Manchester city centre

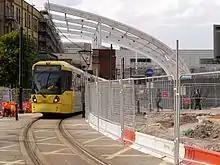
Construction continues on Victoria station and 2CC as a tram departs the station in 2014.

Chinatown is an area to the south of Piccadilly Gardens with many oriental restaurants and other facilities of a far eastern character. It is the second largest Chinatown in the United Kingdom and the third largest in Europe. The first settlers to arrive in the city came in the early 20th century; according to the BBC, "Many arrived alone and were engaged in what was seen as the traditional trade of laundries." Manchester's first Chinese restaurant, Ping Hong, opened on Mosley Street in 1948, on the eve of a Chinese immigration wave that would commence during the 1950s. Manchester did not have a significant Chinese population, reaching only about 2,000. However, after World War II, there were severe labour shortages, and in response, the government passed the British Nationality Act 1948, which allowed easier access into the country. Additionally, Hong Kong's rapid urbanisation meant that many farmers and traditional residents' homes were being destroyed by the urban sprawl, so many decided to migrate. The area's beginnings are rooted in the restaurant business, as many Chinese restaurants surfaced soon after the immigration boom. By the 1970s other Chinese businesses began to emerge, such as medicine shops, Chinese supermarkets, as well as financial and legal services, all serving the employees of the expanding number of Chinese restaurants in the area. The area has retained a far eastern character ever since and in 1987 a paifang archway was installed to as a gift to the Chinese community and to reflect the far eastern heritage of the area.